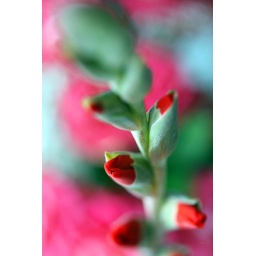
Gladiolus stalk with pink roses in the background